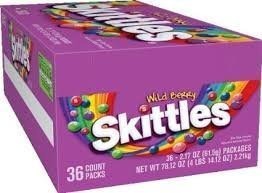
Item Name: Skittles Wild Berry Single, 36-Count
Bullet Point 1: A pack of 36-Count
Bullet Point 2: Taste the rainbow with these candies
Bullet Point 3: Bite size candies
Value: 78.12
Unit: Ounce

Price: 50.99